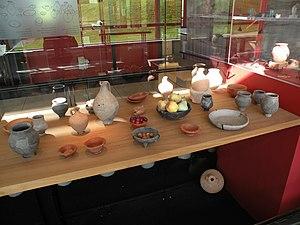
Table d'époque romaine au musée archéologique de Vieux-la-Romaine (Calvados, Normandie, France).
La Maison au grand péristyle ou de manière erronée Villa au grand péristyle, aussi appelée domus du bas de Vieux, est une domus gallo-romaine du site archéologique de Vieux-la-Romaine, l'antique Aregenua, située à environ 15 km au sud de Caen.